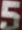
Number: 5